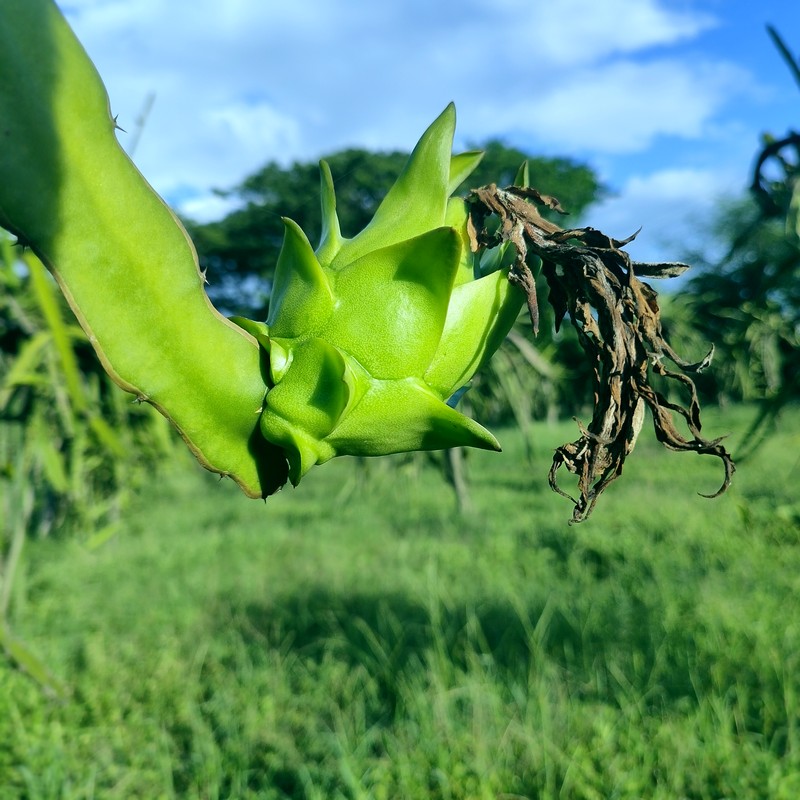
Label: Immature Dragon Fruit